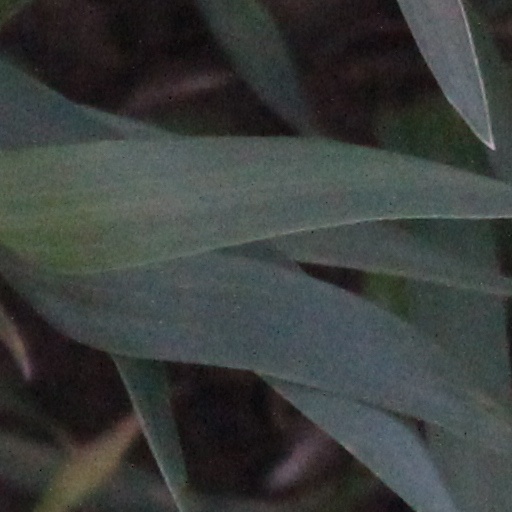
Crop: wheat